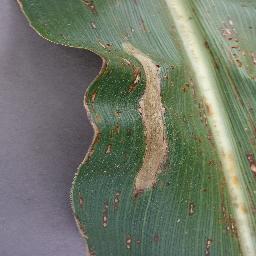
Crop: corn
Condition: (maize)_northern_blight